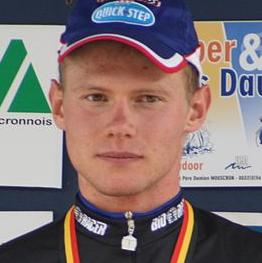
Age: 19